Herschel Schacter

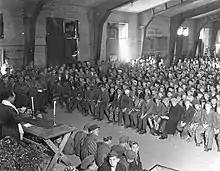
American chaplain Rabbi Herschel Schacter conducts religious services at the liberated Buchenwald concentration camp in 1945.

Herschel Schacter (October 10, 1917 – March 21, 2013) was an American Orthodox rabbi and chairman of the Conference of Presidents of Major American Jewish Organizations.